Societal and cultural aspects of autism

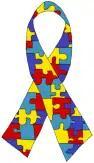
Autism awareness ribbon – not supported by many autistic people

The year 2002 was declared Autism Awareness Year in the United Kingdom—this idea was initiated by Ivan and Charika Corea, parents of an autistic child, Charin. Autism Awareness Year was led by the British Institute of Brain Injured Children, Disabilities Trust, The Shirley Foundation, National Autistic Society, Autism London and 800 organizations in the United Kingdom. It had the personal backing of British Prime Minister Tony Blair. This was the first ever occasion of partnership working on autism on such a huge scale. 2002 Autism Awareness Year helped raise awareness of the serious issues concerning autism and Asperger's Syndrome across the United Kingdom. A major conference, Autism 2002 was held at the King's Fund in London with debates in the House of Commons and the House of Lords in Westminster. Autism awareness ribbons were worn to mark the year.